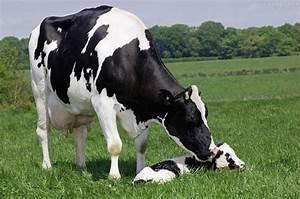
cow